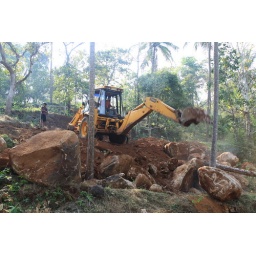
Now a good road to our land with two hairpin bends and circular road around the banayan tree is made